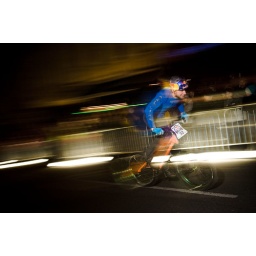
Danny MacAskill riding a trials bike up a hill in the Red Bull Hill Chasers 2011 race in Bristol.